A Small Circle of Friends

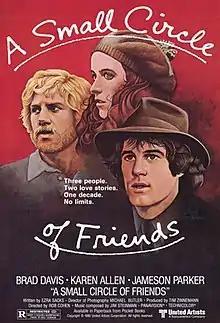
Theatrical release poster

A Small Circle of Friends is a 1980 American drama film directed by Rob Cohen (in his directing debut) and starring Brad Davis, Karen Allen and Jameson Parker. It was distributed by United Artists.